Scorpion (Carmilla Black)

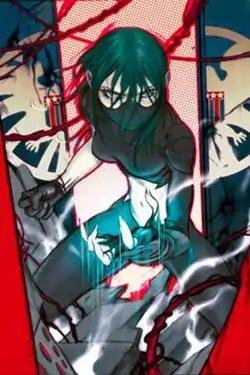
Cover of "Amazing Fantasy" vol. 2 #7.Art by James Jean

Scorpion (Carmilla Black, born Thasanee Rappaccini) is a fictional character appearing in American comic books published by Marvel Comics. She first appears in "Amazing Fantasy" (vol. 2) #7 and was created by Fred Van Lente and Leonard Kirk.